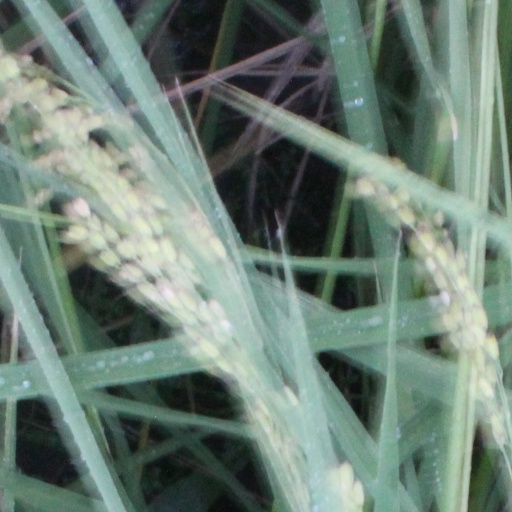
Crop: rice